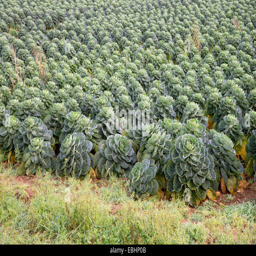
crop growing on a farm